Gospel Hill Historic District

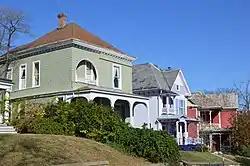
Houses on Berkeley Place

Gospel Hill Historic District is a national historic district located at Staunton, Virginia. The district encompasses 180 contributing buildings in a primarily residential section of Staunton. The district is characterized by an abundance of fine homes, ranging in size from cottages to mansions and dating from 1840 to 1930. It was added to the National Register of Historic Places in 1985.